Nikolay Samokish

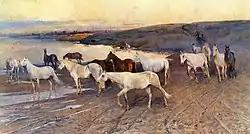
"Herd of Mares at the Watering Hole", the painting that earned him the rank of academician

From 1885 to 1888, he studied in Paris with Édouard Detaille. When he returned, he and Franz Roubaud travelled to the Caucasus to create some large works for a panorama at the military history museum of Tbilisi. In 1889, he married the well-known book illustrator, Elena Sudkovskaya. The following year, he was named an Academician. From 1894 to 1918, he taught at the Academy, where he became a Professor in 1913.